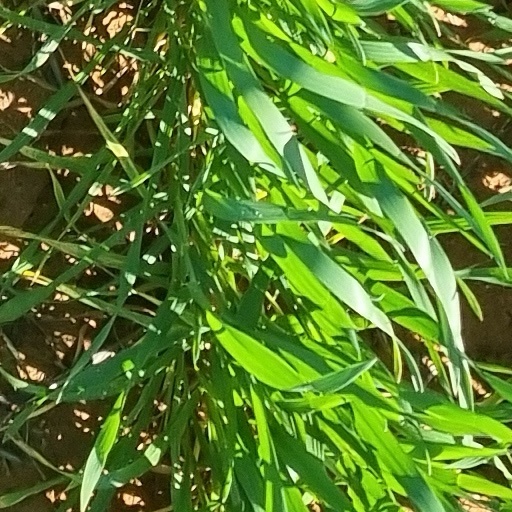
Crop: wheat